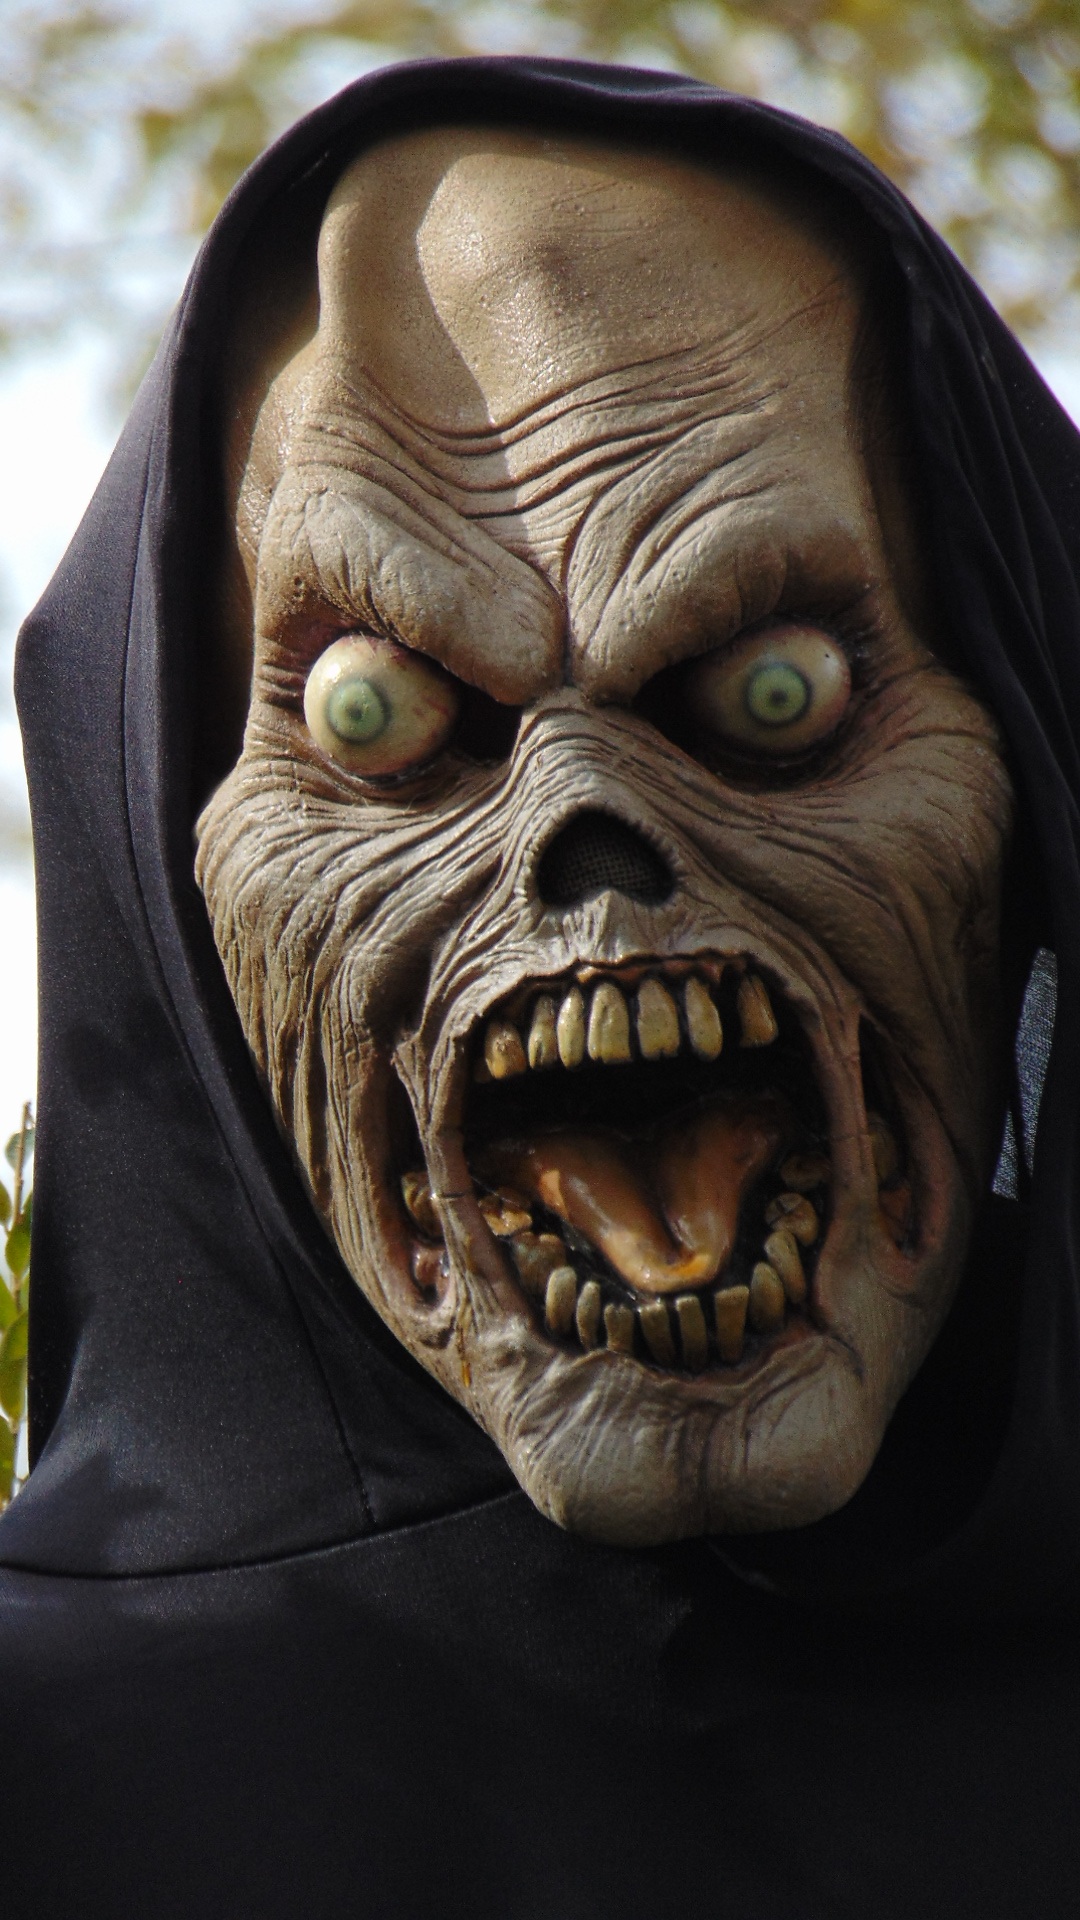
spooky, halloween, clothing, headgear, face, sculpture, scary, mask, head, monster, creepy, horror, costume, masque, evil, frightening, frighten, fictional character, halloween mask